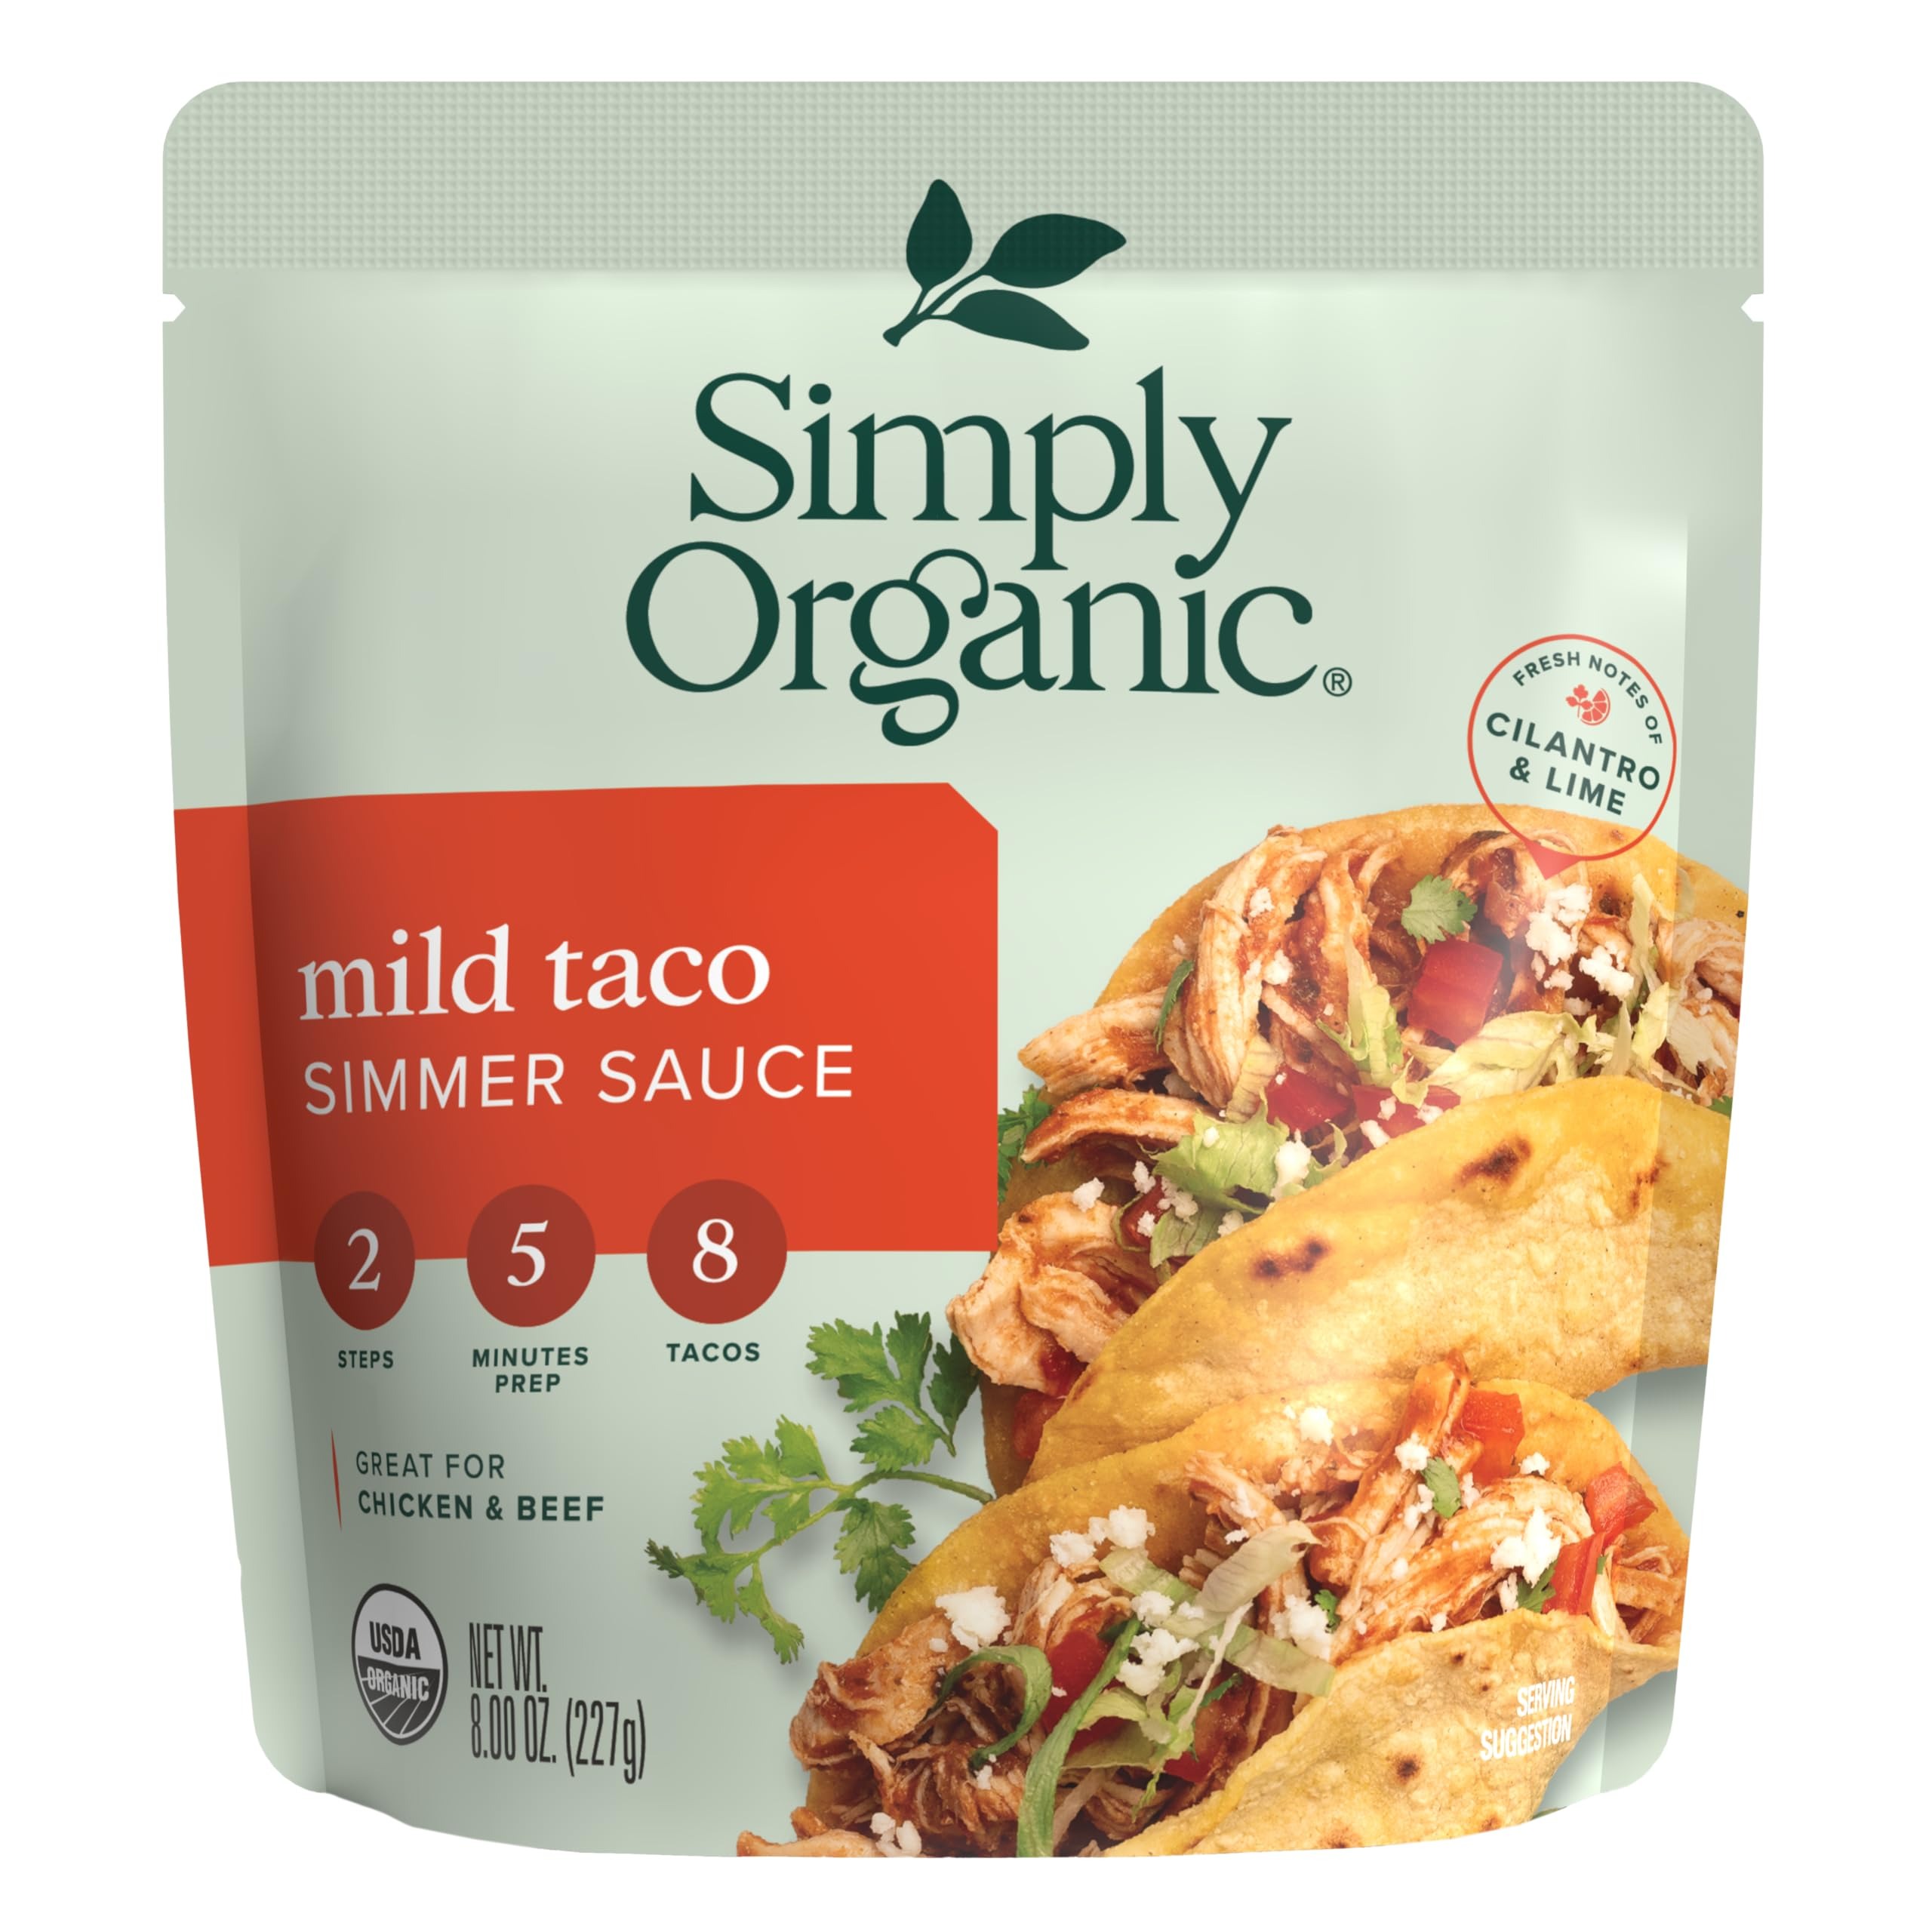
Item Name: Simply Organic Mild Taco Simmer Sauce, 8 Ounce Pouch, Vibrant & Tangy, For Chicken and Baja-style Fish Tacos (Pack of 6)
Bullet Point: Certified Organic
Value: 48.0
Unit: Ounce

Price: 3.67